Tour guide

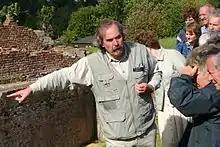
A tourist guide in the United Kingdom

A tourist guide is a person who guides visitors in the language of their choice and interprets the cultural and natural heritage of an area. Tourist guides normally possess an area-specific qualification, usually issued and/or recognised by the appropriate authority.